911th Engineer Company

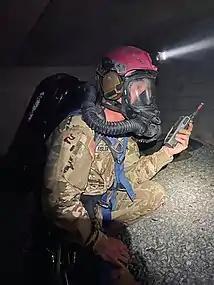
A soldier of the 911th conducting confined space search and rescue operations with a Drager rebreather.

The company was on standby during the first inauguration of Barack Obama in 2009, and since then has been prepared for numerous other events within the National Capital Region. In 2012 the company was equipped with heavy transport and dump trucks.